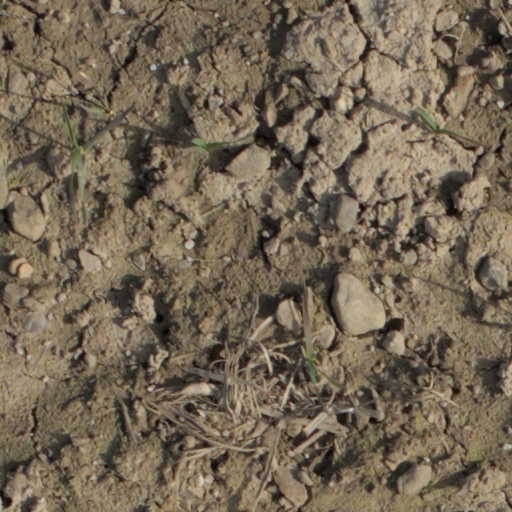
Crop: wheat